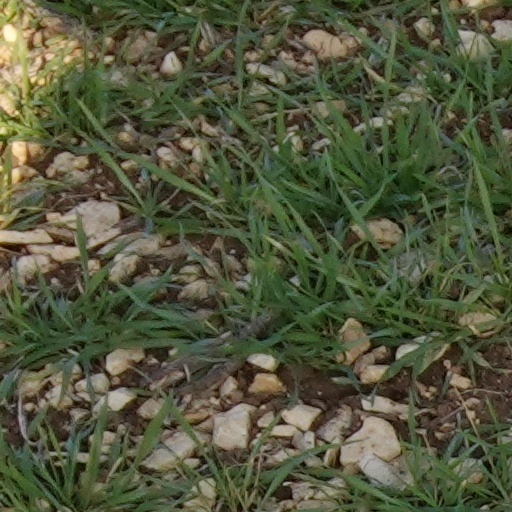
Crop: wheat